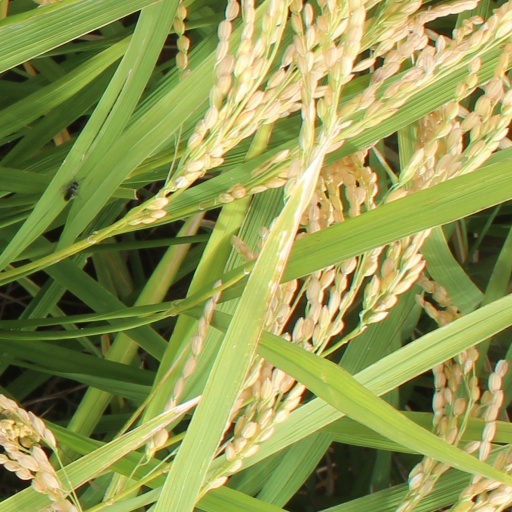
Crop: rice